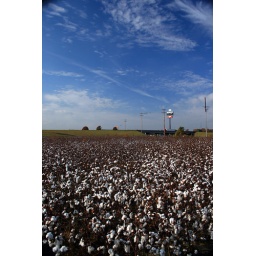
Cotton field under a blue sky by I-20 near Camden, SC